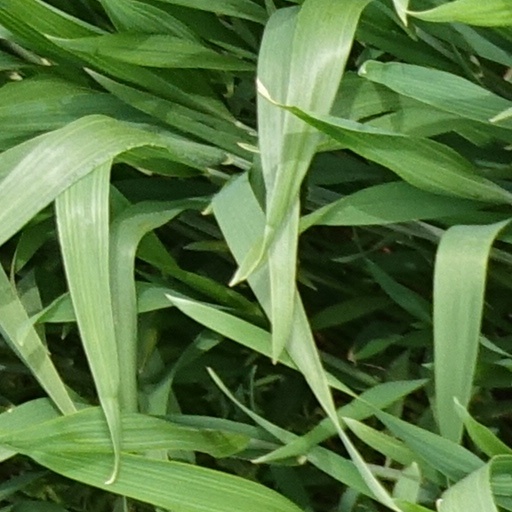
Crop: wheat